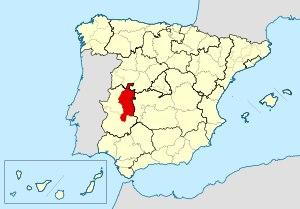
Le diocèse de Plasencia est un diocèse de l'Église catholique en Espagne, suffragant de l'archidiocèse de Mérida-Badajoz.